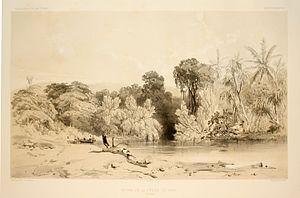
À la suite de la disparition du navigateur français Jean-François de La Pérouse en 1788 dans le Pacifique sud, plusieurs expéditions ont été menées en vue de retrouver les traces de ses navires.